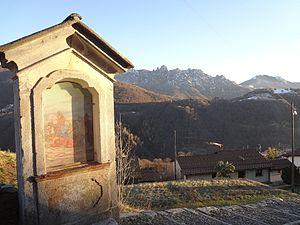
Chemin de croix à Bidogno (). Vue sur les Denti della Vecchia.